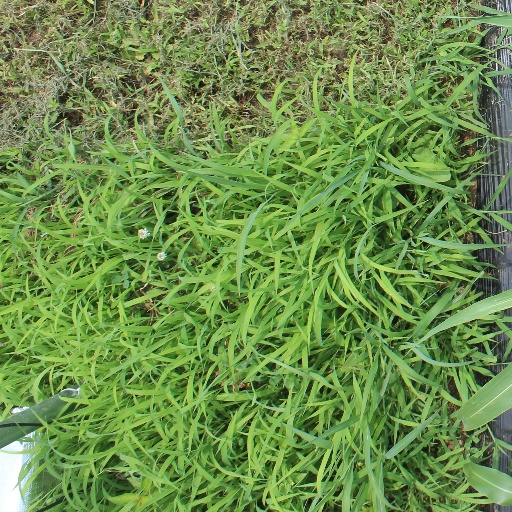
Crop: sorghum